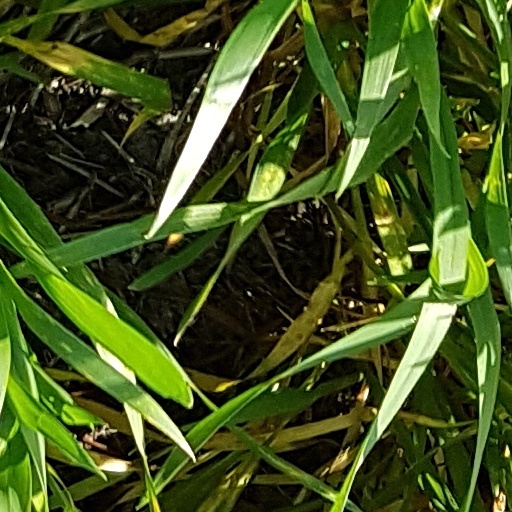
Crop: wheat